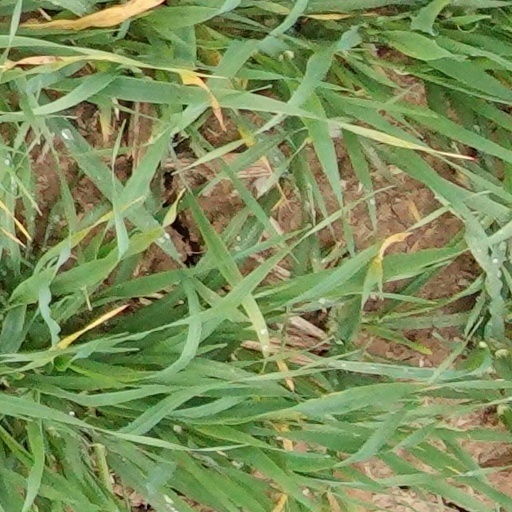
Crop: wheat